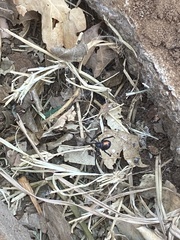
Species: Lactrodectus_hesperus